Jarmann M1884

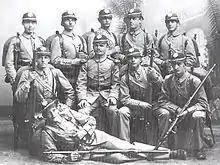
Group of Norwegian soldiers armed with the Jarmann M1884. Uniforms suggest photograph dates from the late 1880s.

The Jarmann rifle was a remarkably accurate rifle for its time. In 1886, the joint Norwegian-Swedish rifle commission, which had selected the Jarmann, created a list of the ballistic properties of all the rifles tested. It is clear from the list, reproduced below, that the Jarmann M1884 was significantly better than the other rifles tested, although in part this must be due to the higher muzzle velocity of the Jarmann.